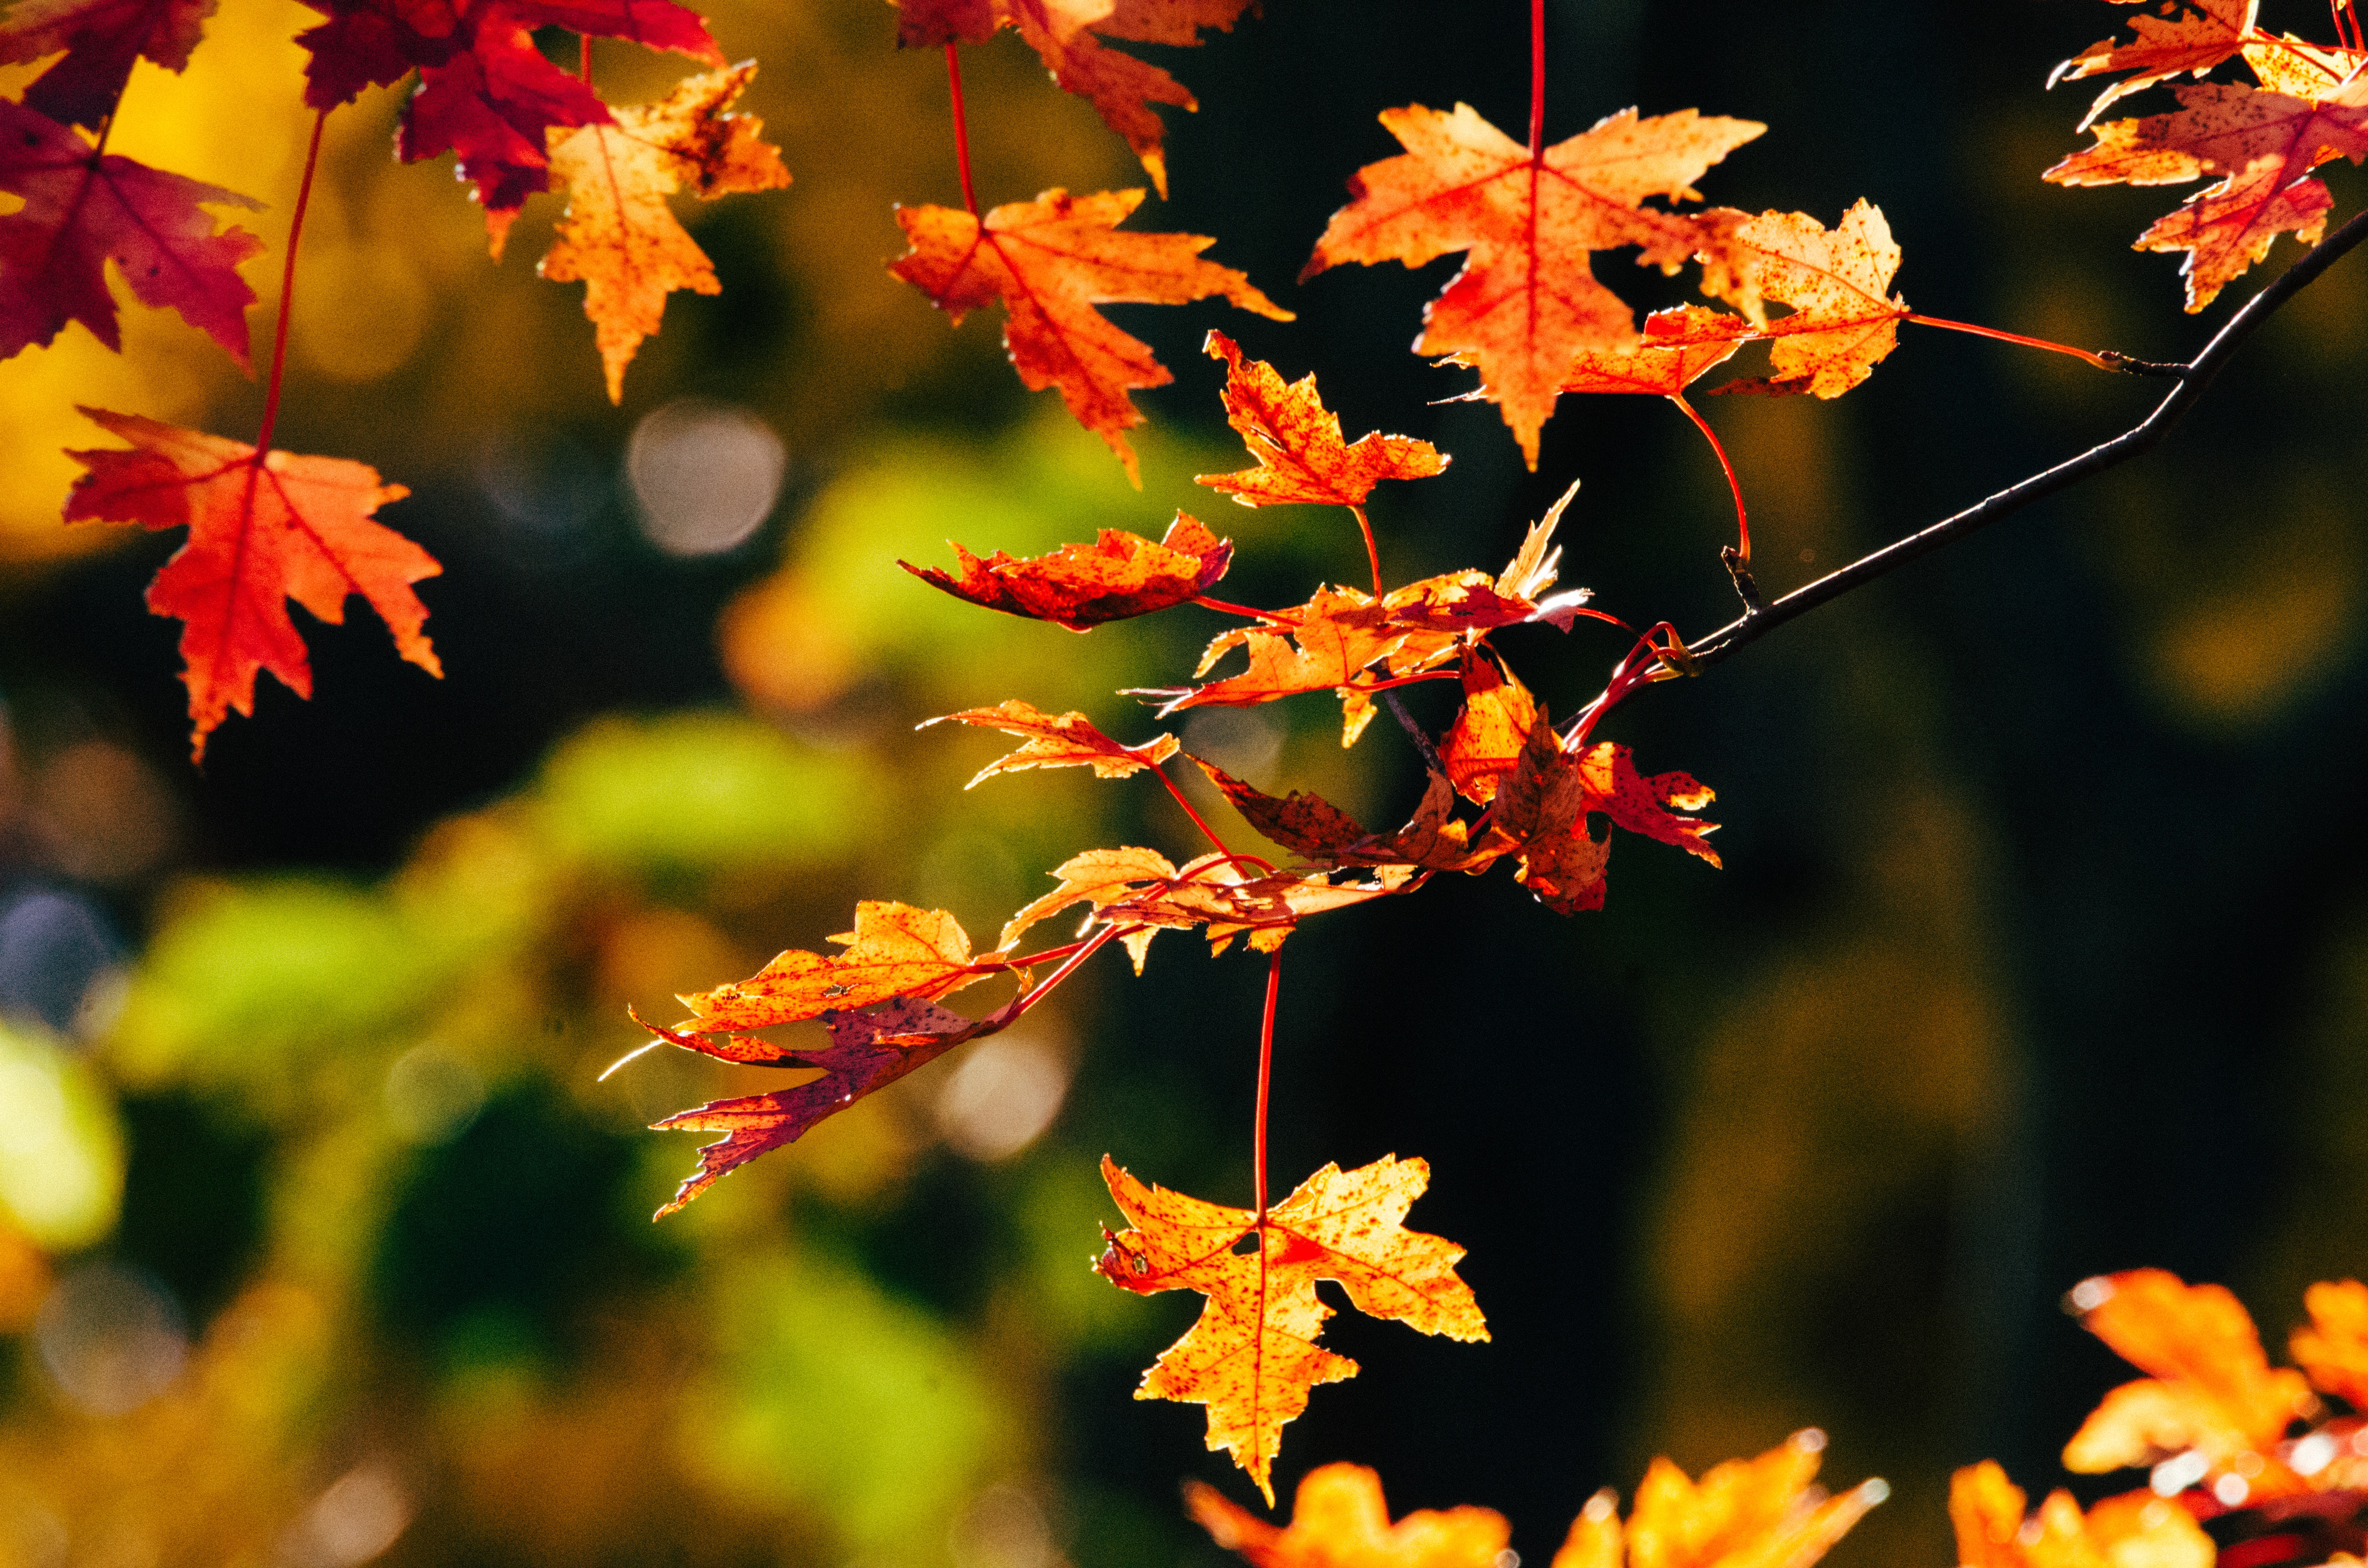
tree, nature, branch, blossom, plant, leaf, flower, spring, produce, autumn, botany, flora, season, maple tree, shrub, macro photography, flowering plant, woody plant, land plant